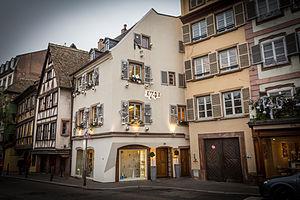
La gastronomie alsacienne actuelle, fortement imprégnée des traditions culinaires locales, est riche en spécificités et assez marquée par la dominante du porc sous diverses formes, bien qu'il soit très peu élevé dans le Bas-Rhin et le Haut-Rhin. Si les recettes régionales ne sont pas aisément adaptables aux goûts courants actuels, plusieurs grands cuisiniers étoilés Michelin s'en inspirent quelque peu, revendiquent l'utilisation d'ingrédients familiers, jouent avec les dénominations, parfois abusivement, parfois avec un clin d'œil à la clientèle locale. L'Alsace, si présente dans les guides gastronomiques, est fière de ses Winstub, de ses vastes bistrots à flammekueche, de ses restaurants au décor pittoresque, de ses coquets caveaux gardant une apparence typique, dont plusieurs gardent leurs habitués malgré l'afflux touristique auquel certaines cités du vignoble et les secteurs très visités de Strasbourg résistent mal.
Cédric Moulot, né le 19 octobre 1978 à Thionville en Lorraine, est un restaurateur français établi à Strasbourg en Alsace.
Le 1741 est un restaurant gastronomique à Strasbourg dans le département du Bas-Rhin en France.